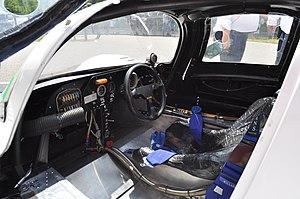
Tiga Race Cars est une marque de voiture de sport anglaise fondée en 1974 par deux anciens pilotes de Formule 1 : Tim Schenken et Howden Ganley. Les modèles construits étaient destinés à la Formule Ford, la Formule Libre, les Sports 2000, le CanAm, les courses IMSA...